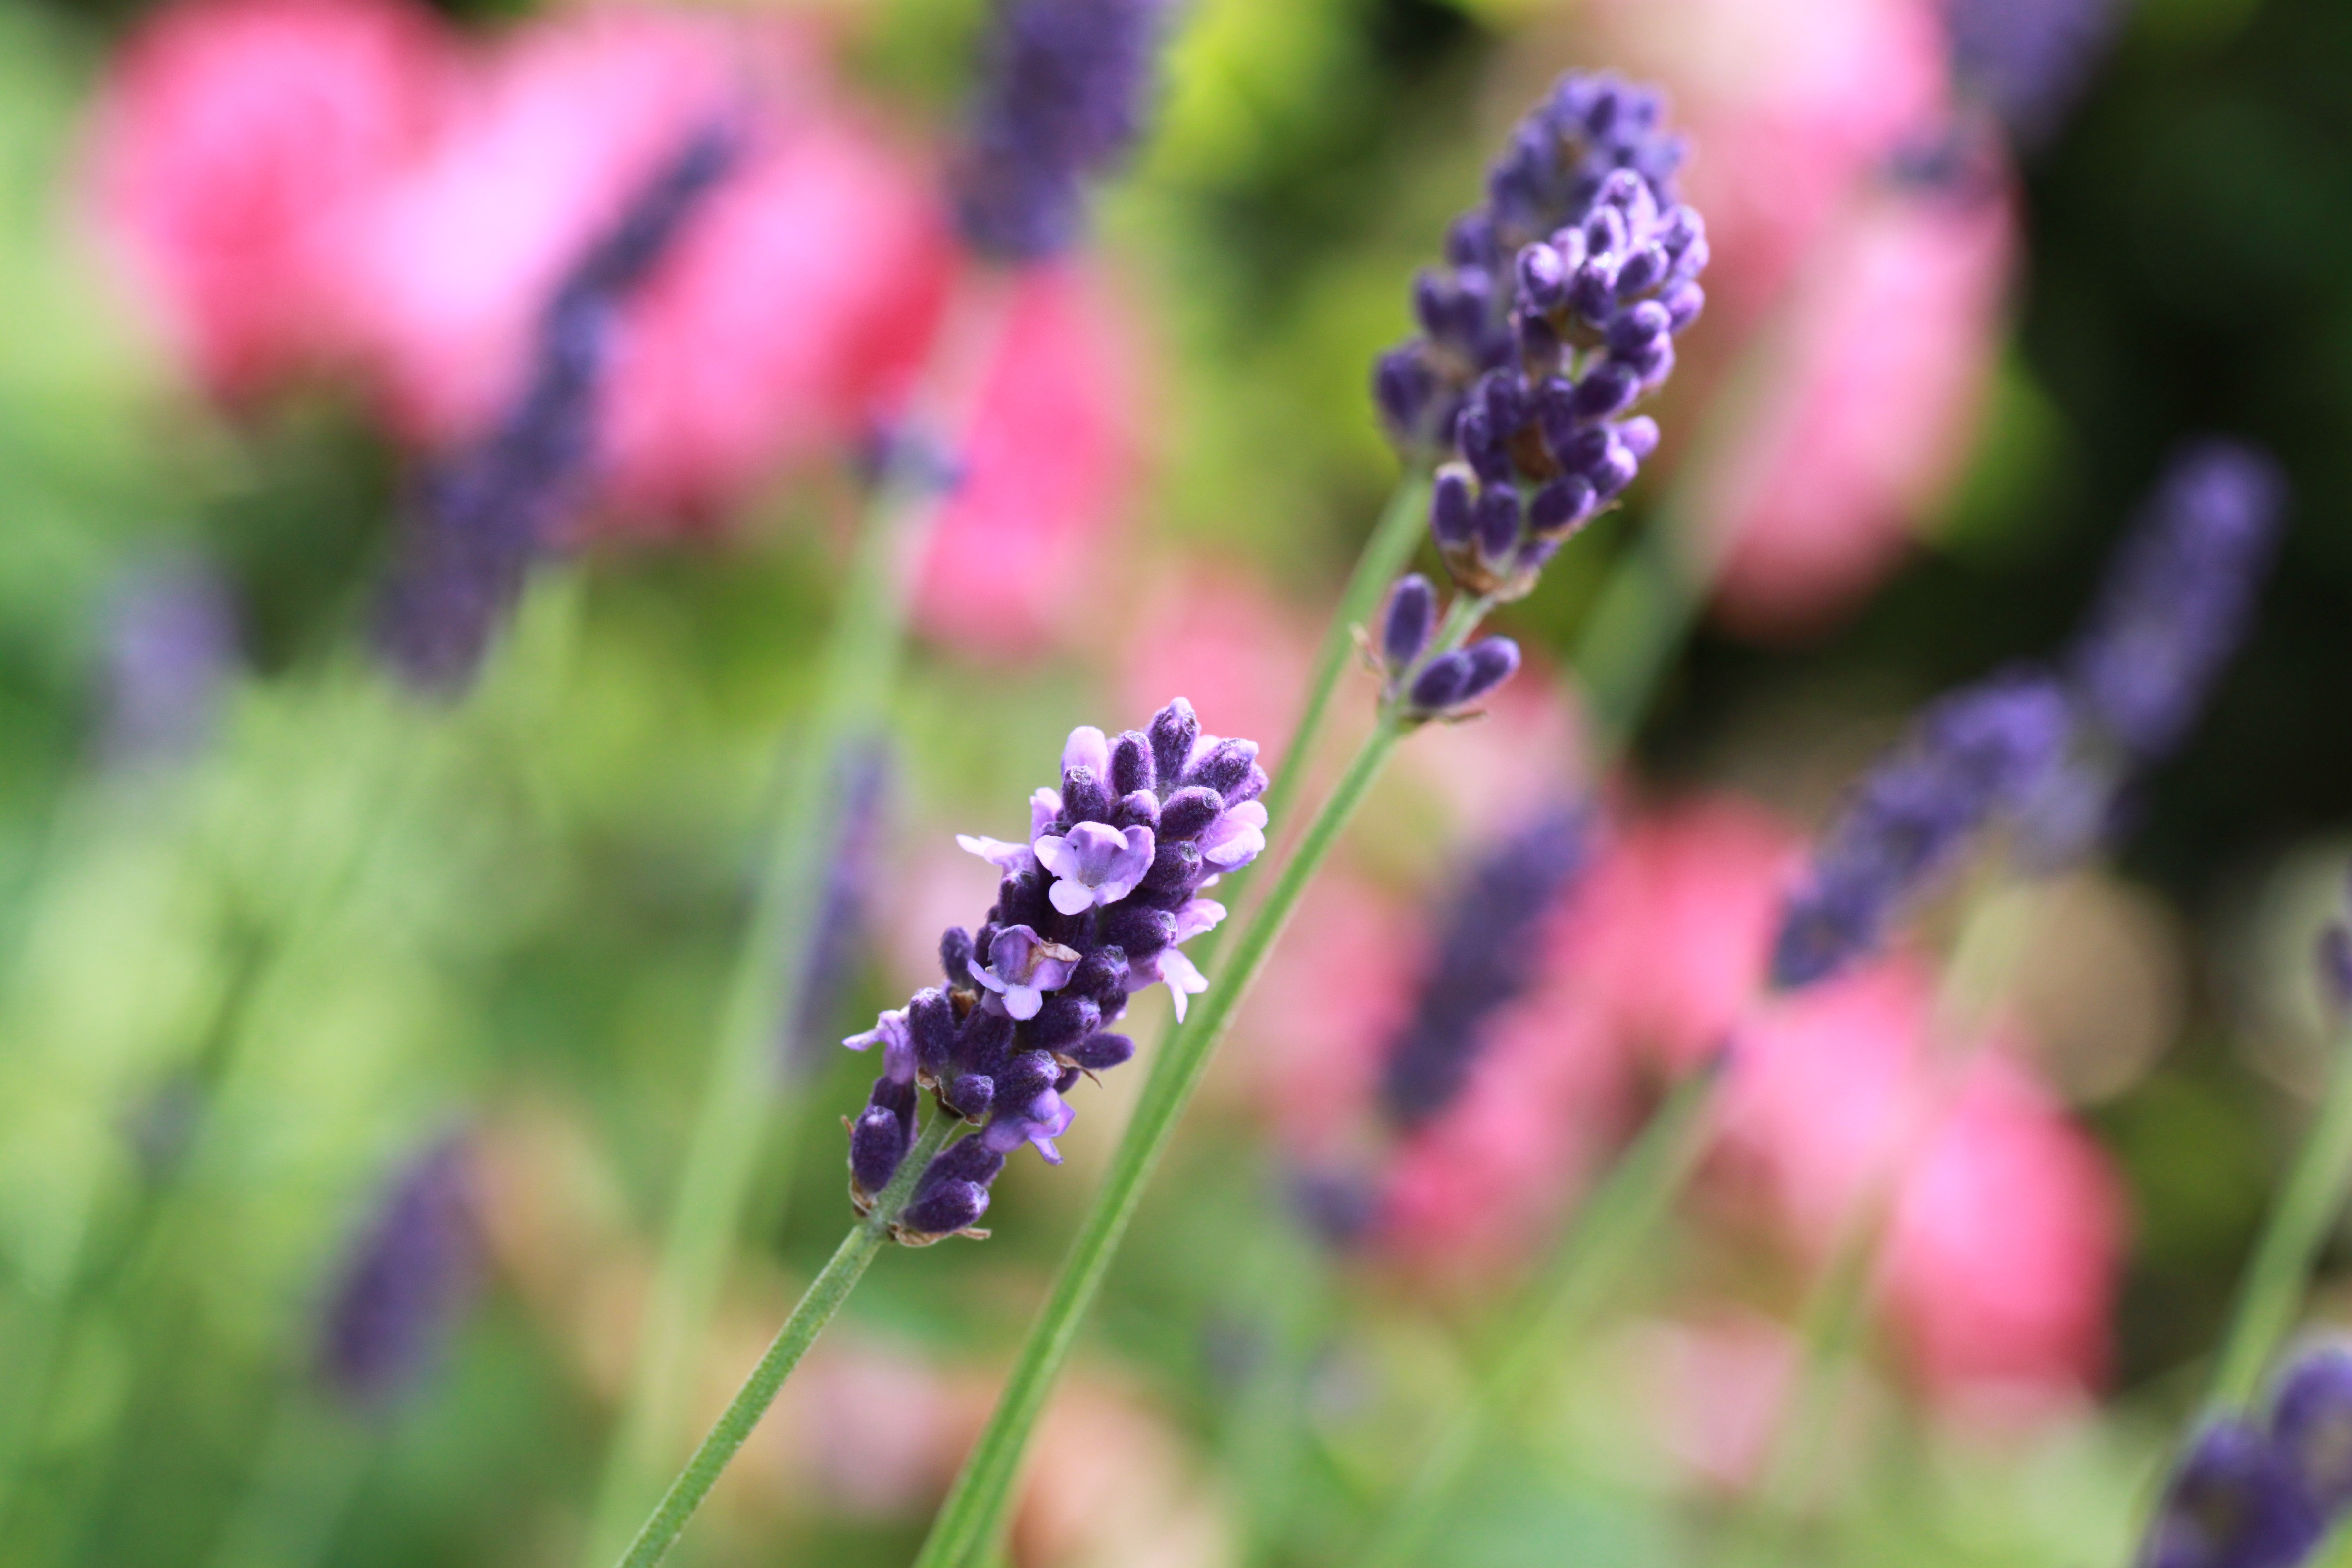
nature, blossom, plant, meadow, flower, purple, bloom, summer, herb, crop, botany, close, flora, lavender, wildflower, violet, beautiful, flower garden, tender, fragrance, macro photography, ornamental plant, inflorescence, garden plant, flowering plant, ornamental flower, lavender flowers, true lavender, scented plant, land plant, english lavender, french lavender